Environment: lab
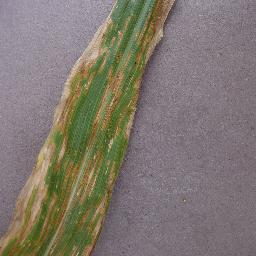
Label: northern_corn_leaf_blight